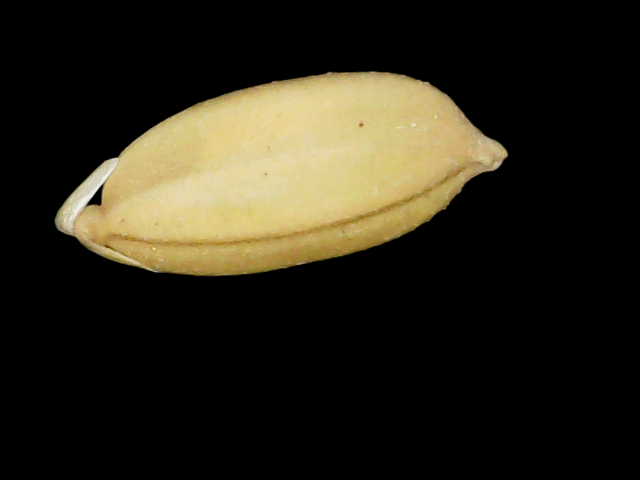
Rice variety: Binadhan08